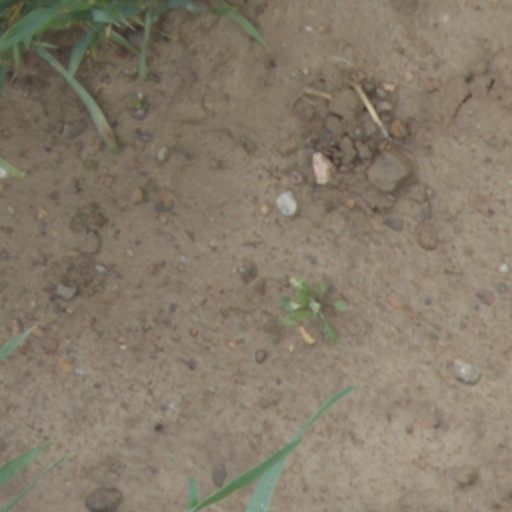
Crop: wheat